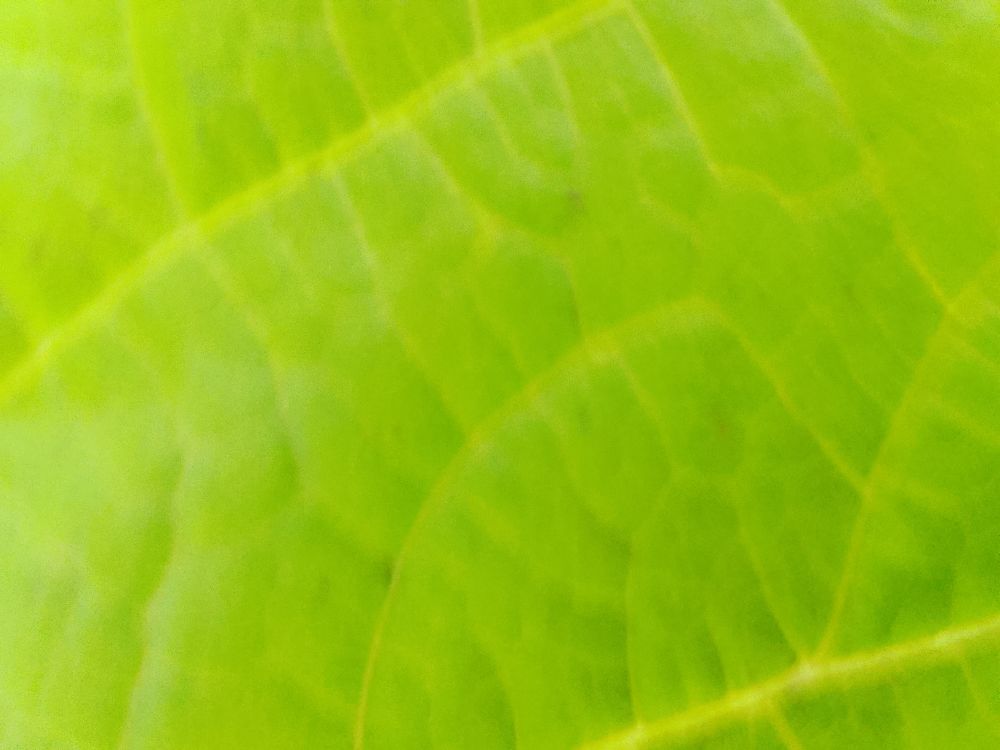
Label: healthy